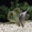
Label: aquarium_fish